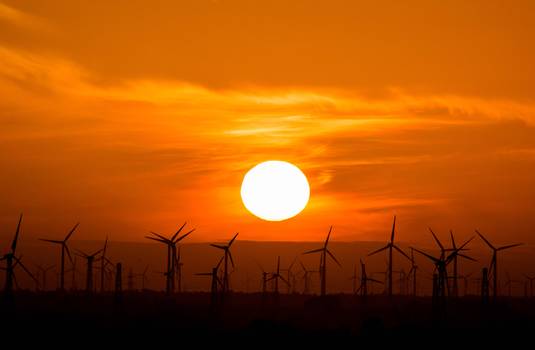
Label: No Watermark